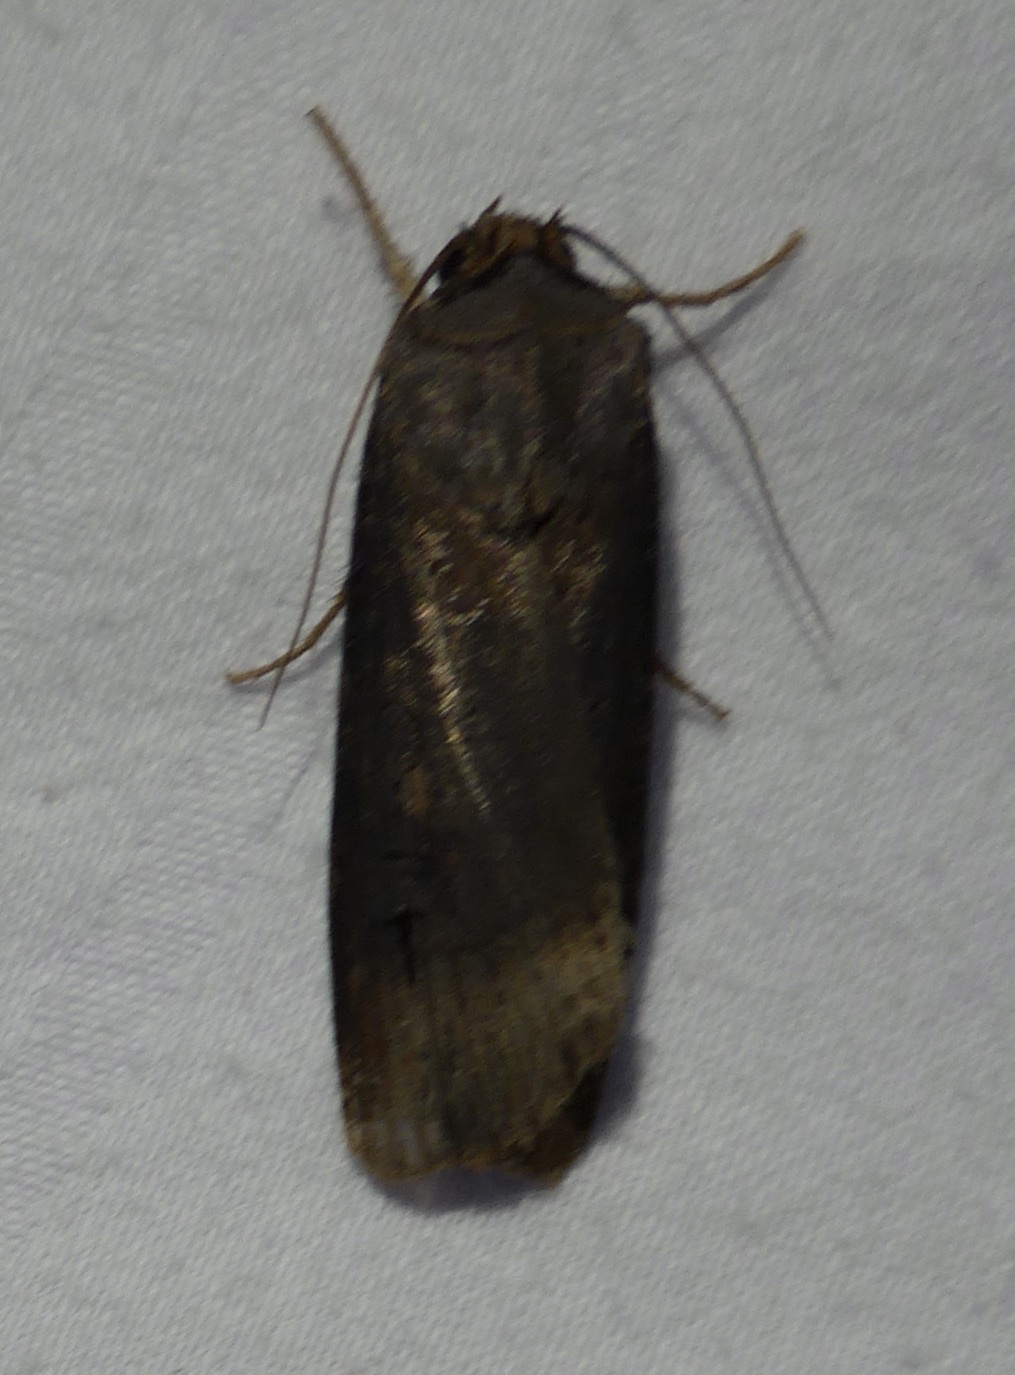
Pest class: cutworms